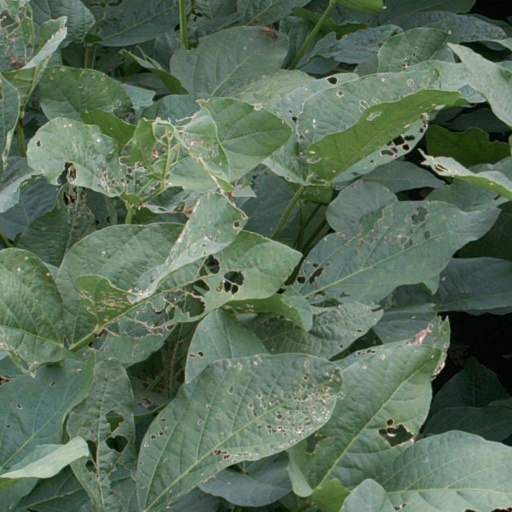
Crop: soybean